James Leakey

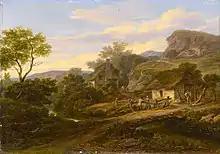
"Devonshire Landscape" by James Leakey

Leakey exhibited at the Royal Academy in 1821 "The Marvellous Tale", in 1822 "The Fortune Teller", in 1838 portraits and landscapes, and in 1846 "The Distressed Wife".